Multivariate kernel density estimation

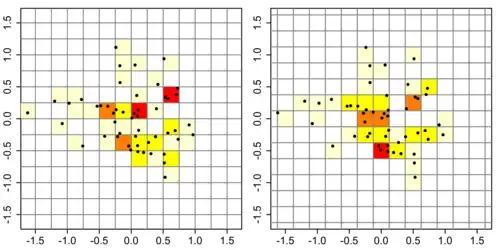
Comparison of 2D histograms. Left. Histogram with anchor point at (−1.5, -1.5). Right. Histogram with anchor point at (−1.625, −1.625). Both histograms have a binwidth of 0.5, so differences in appearances of the two histograms are due to the placement of the anchor point.

One possible solution to this anchor point placement problem is to remove the histogram binning grid completely. In the left figure below, a kernel (represented by the grey lines) is centred at each of the 50 data points above. The result of summing these kernels is given on the right figure, which is a kernel density estimate. The most striking difference between kernel density estimates and histograms is that the former are easier to interpret since they do not contain artifices induced by a binning grid.